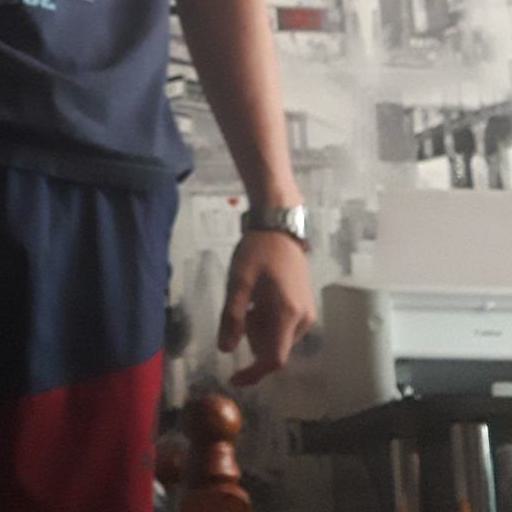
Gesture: no_gesture